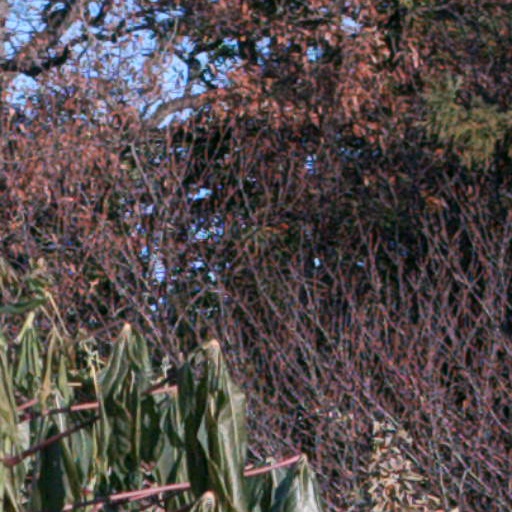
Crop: cassava